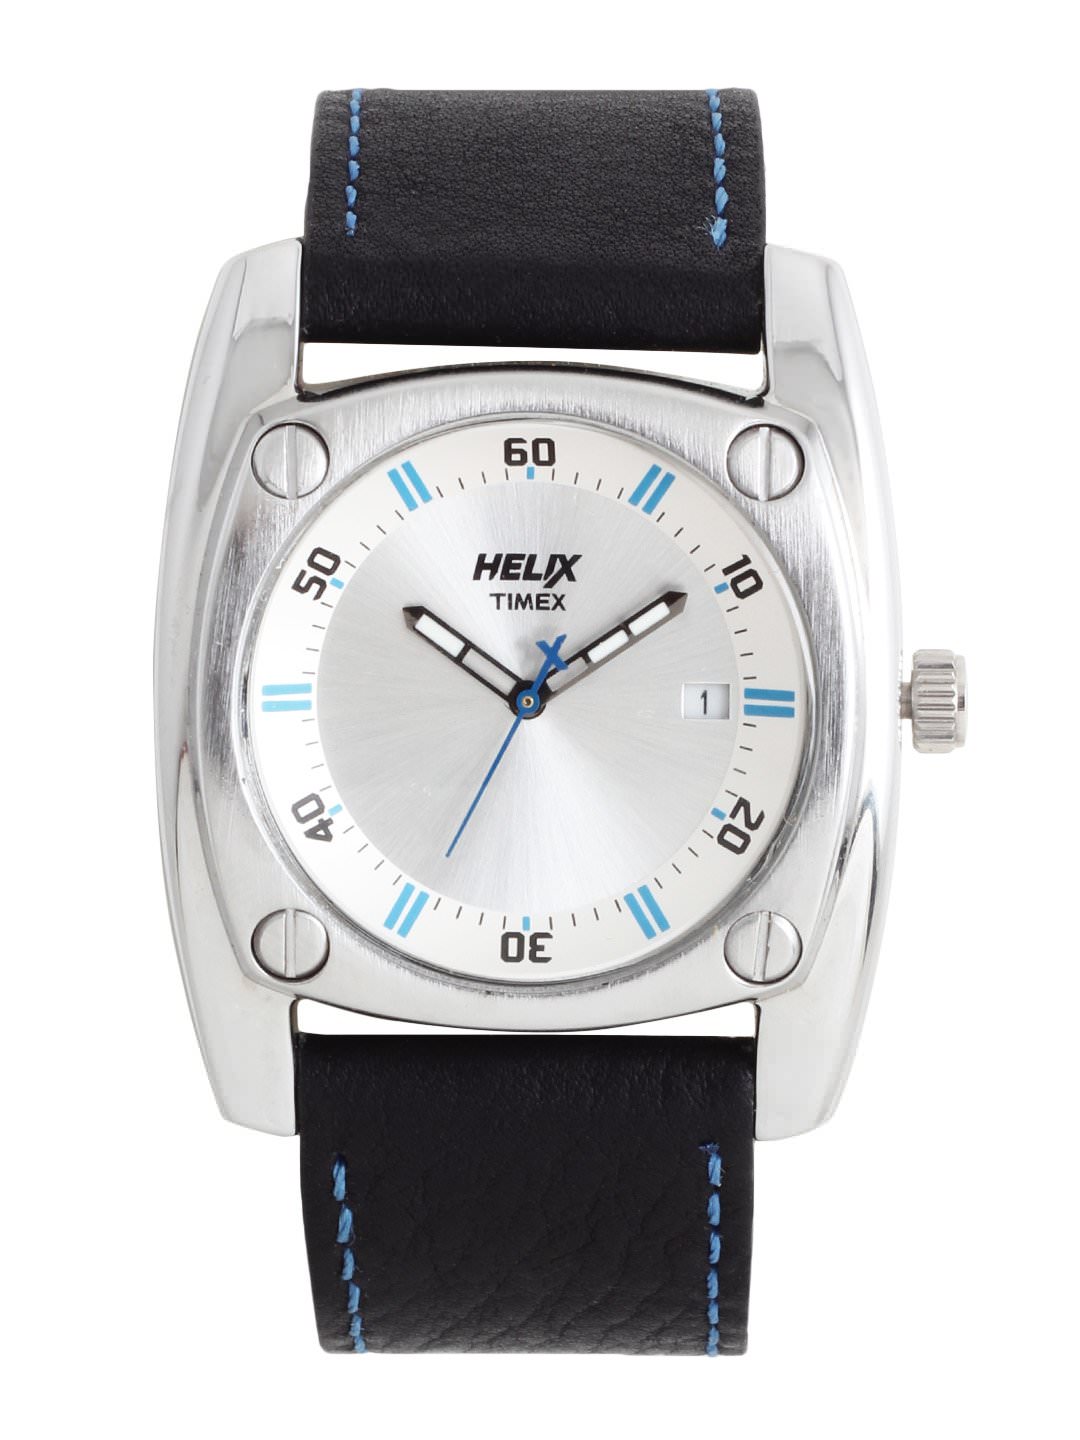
Helix Men Silver Dial Watch
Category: Accessories / Watches / Watches
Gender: Men
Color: Silver
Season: Winter 2016
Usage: Casual